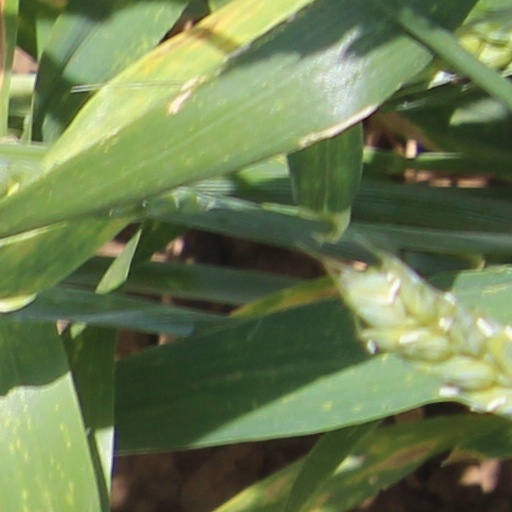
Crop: wheat